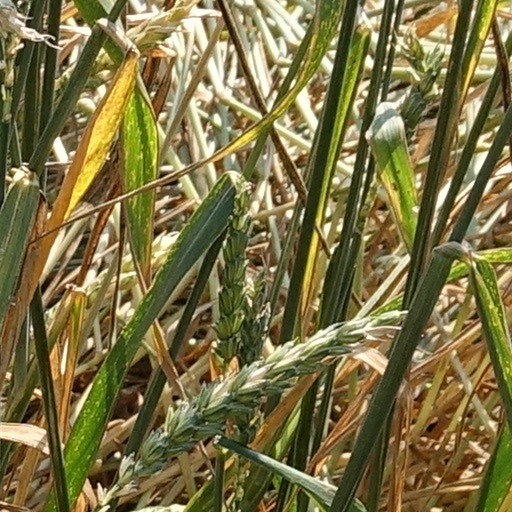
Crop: wheat